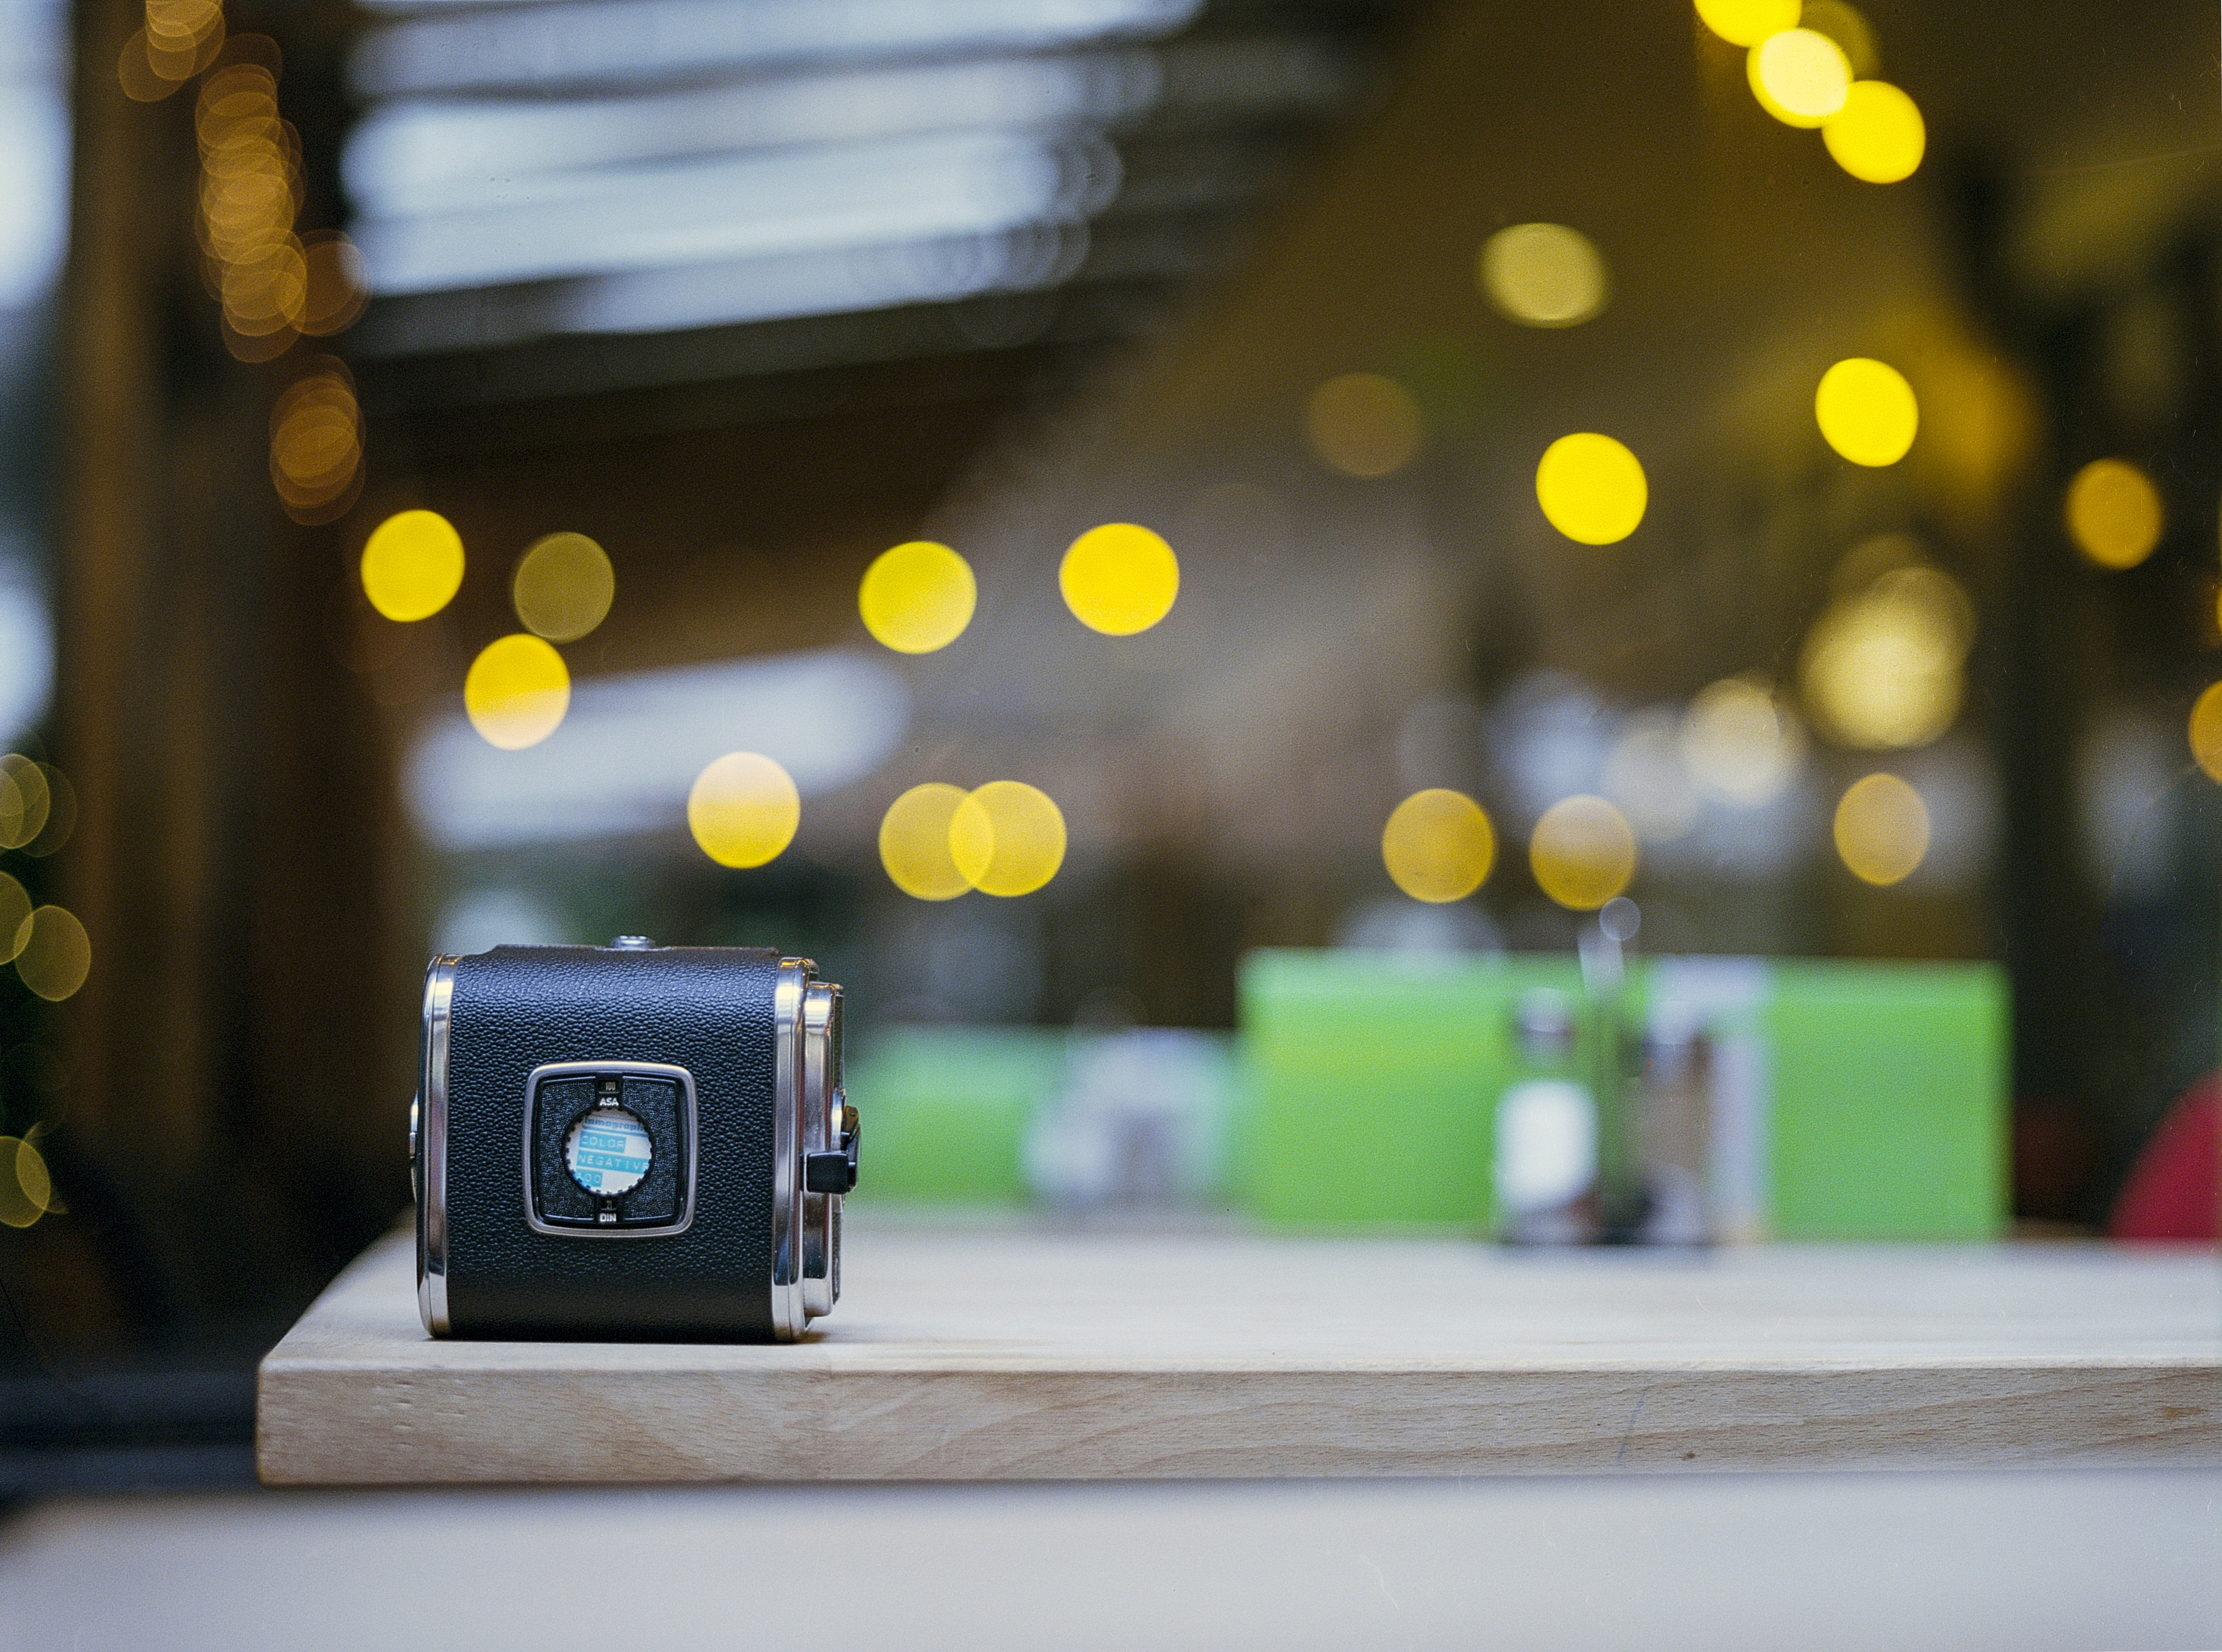
light, camera, photography, vintage, photographer, retro, old, photo, portrait, magazine, color, yellow, lifestyle, lighting, vintage camera, old camera, hipster, design, back, wooden, hasselblad, medium format, vintage photos, 120 film